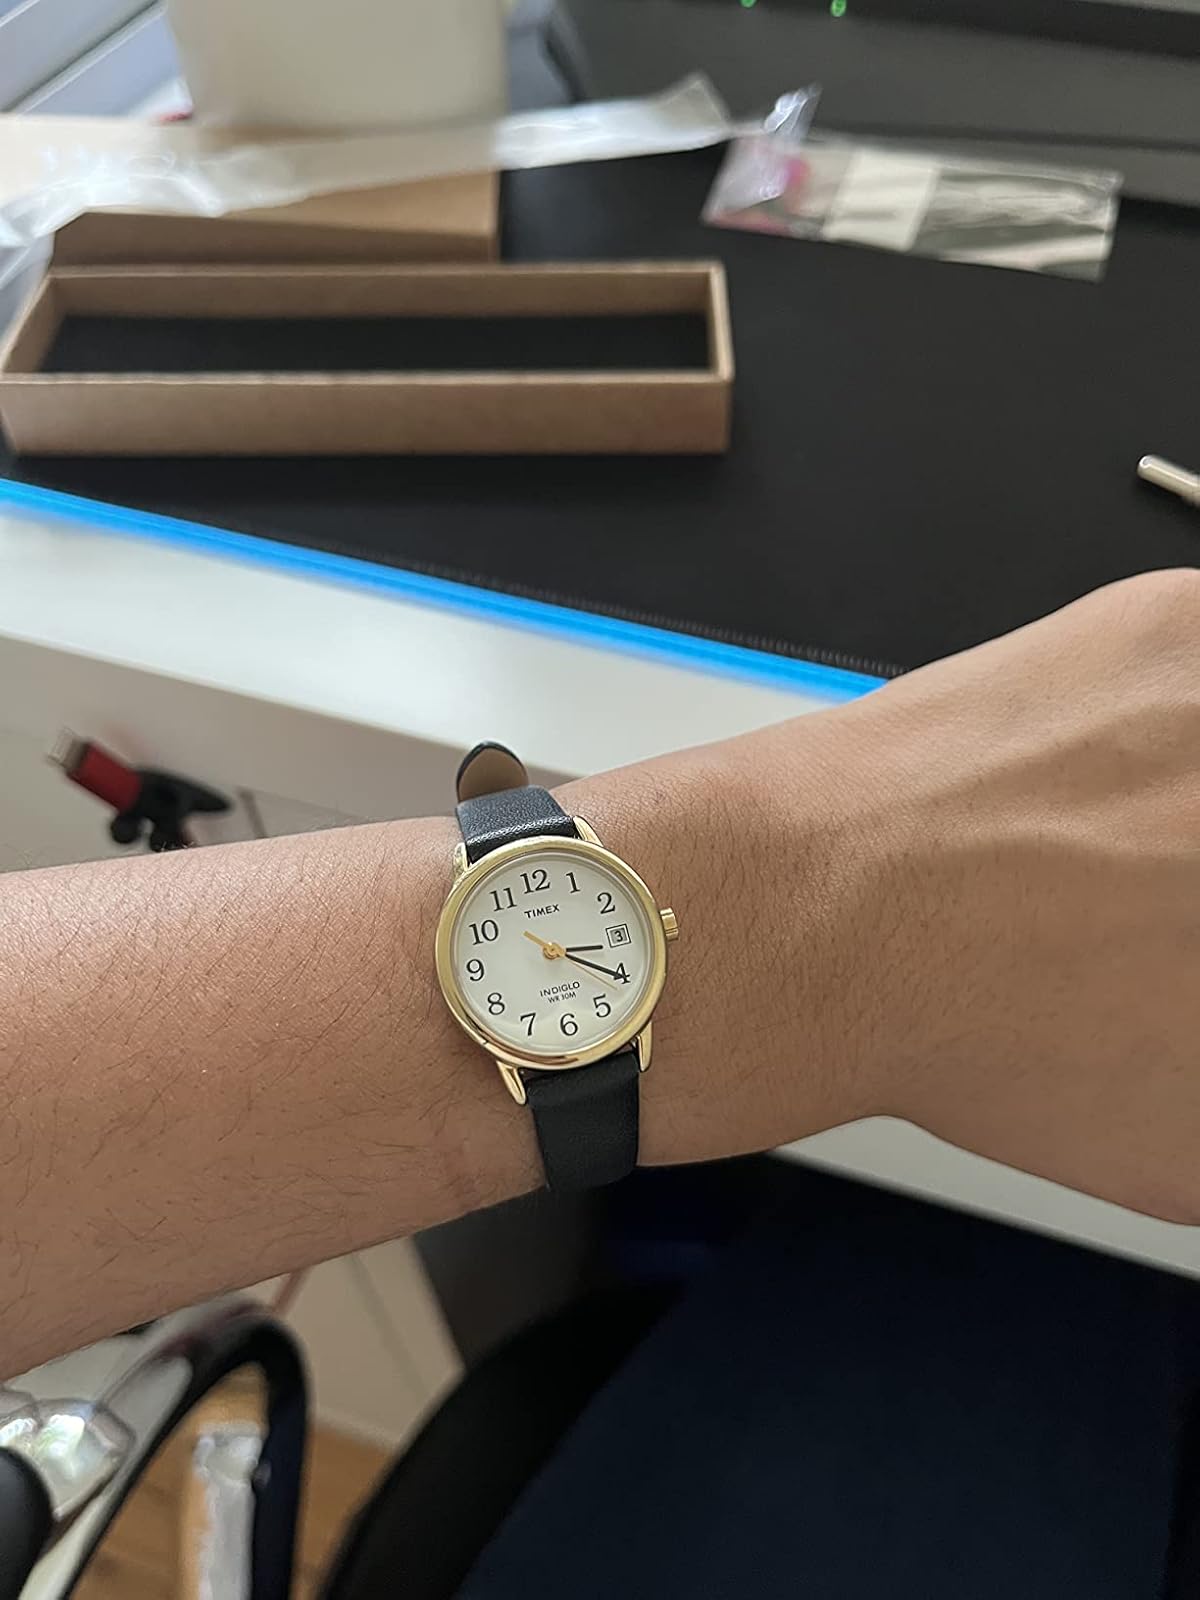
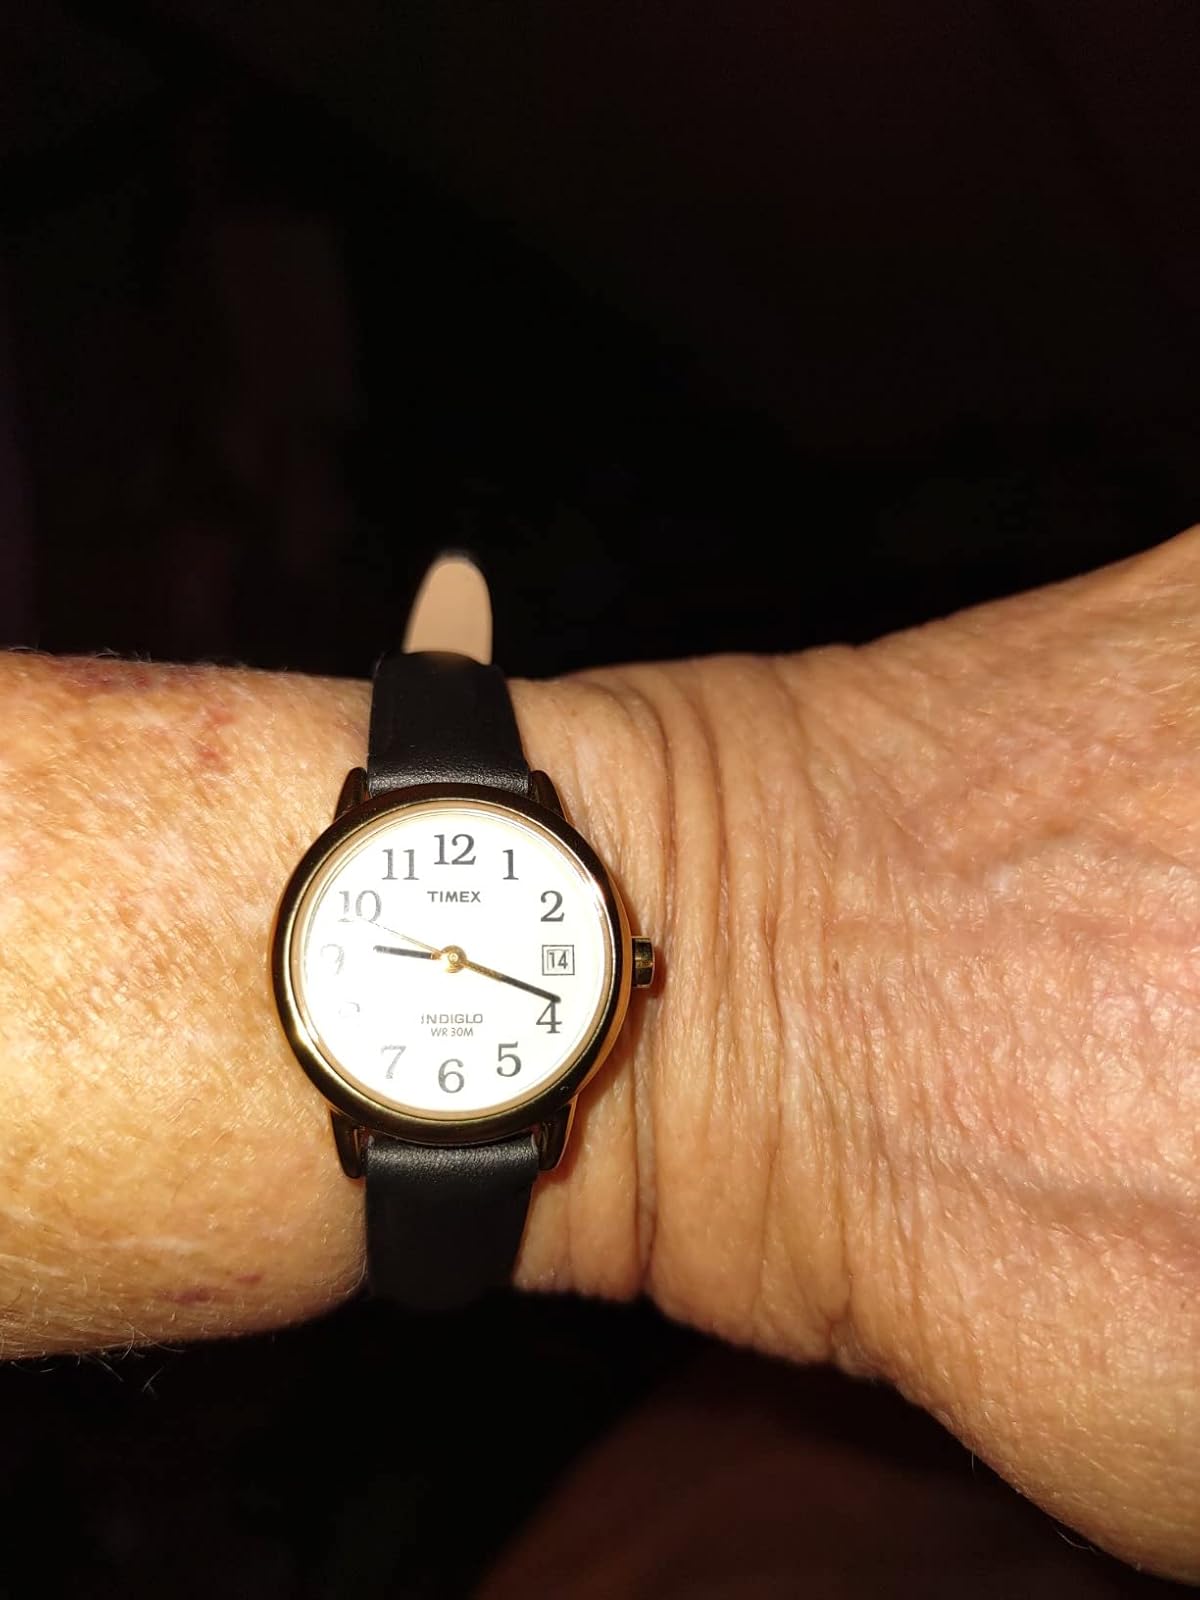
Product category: accessories_watch
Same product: yes